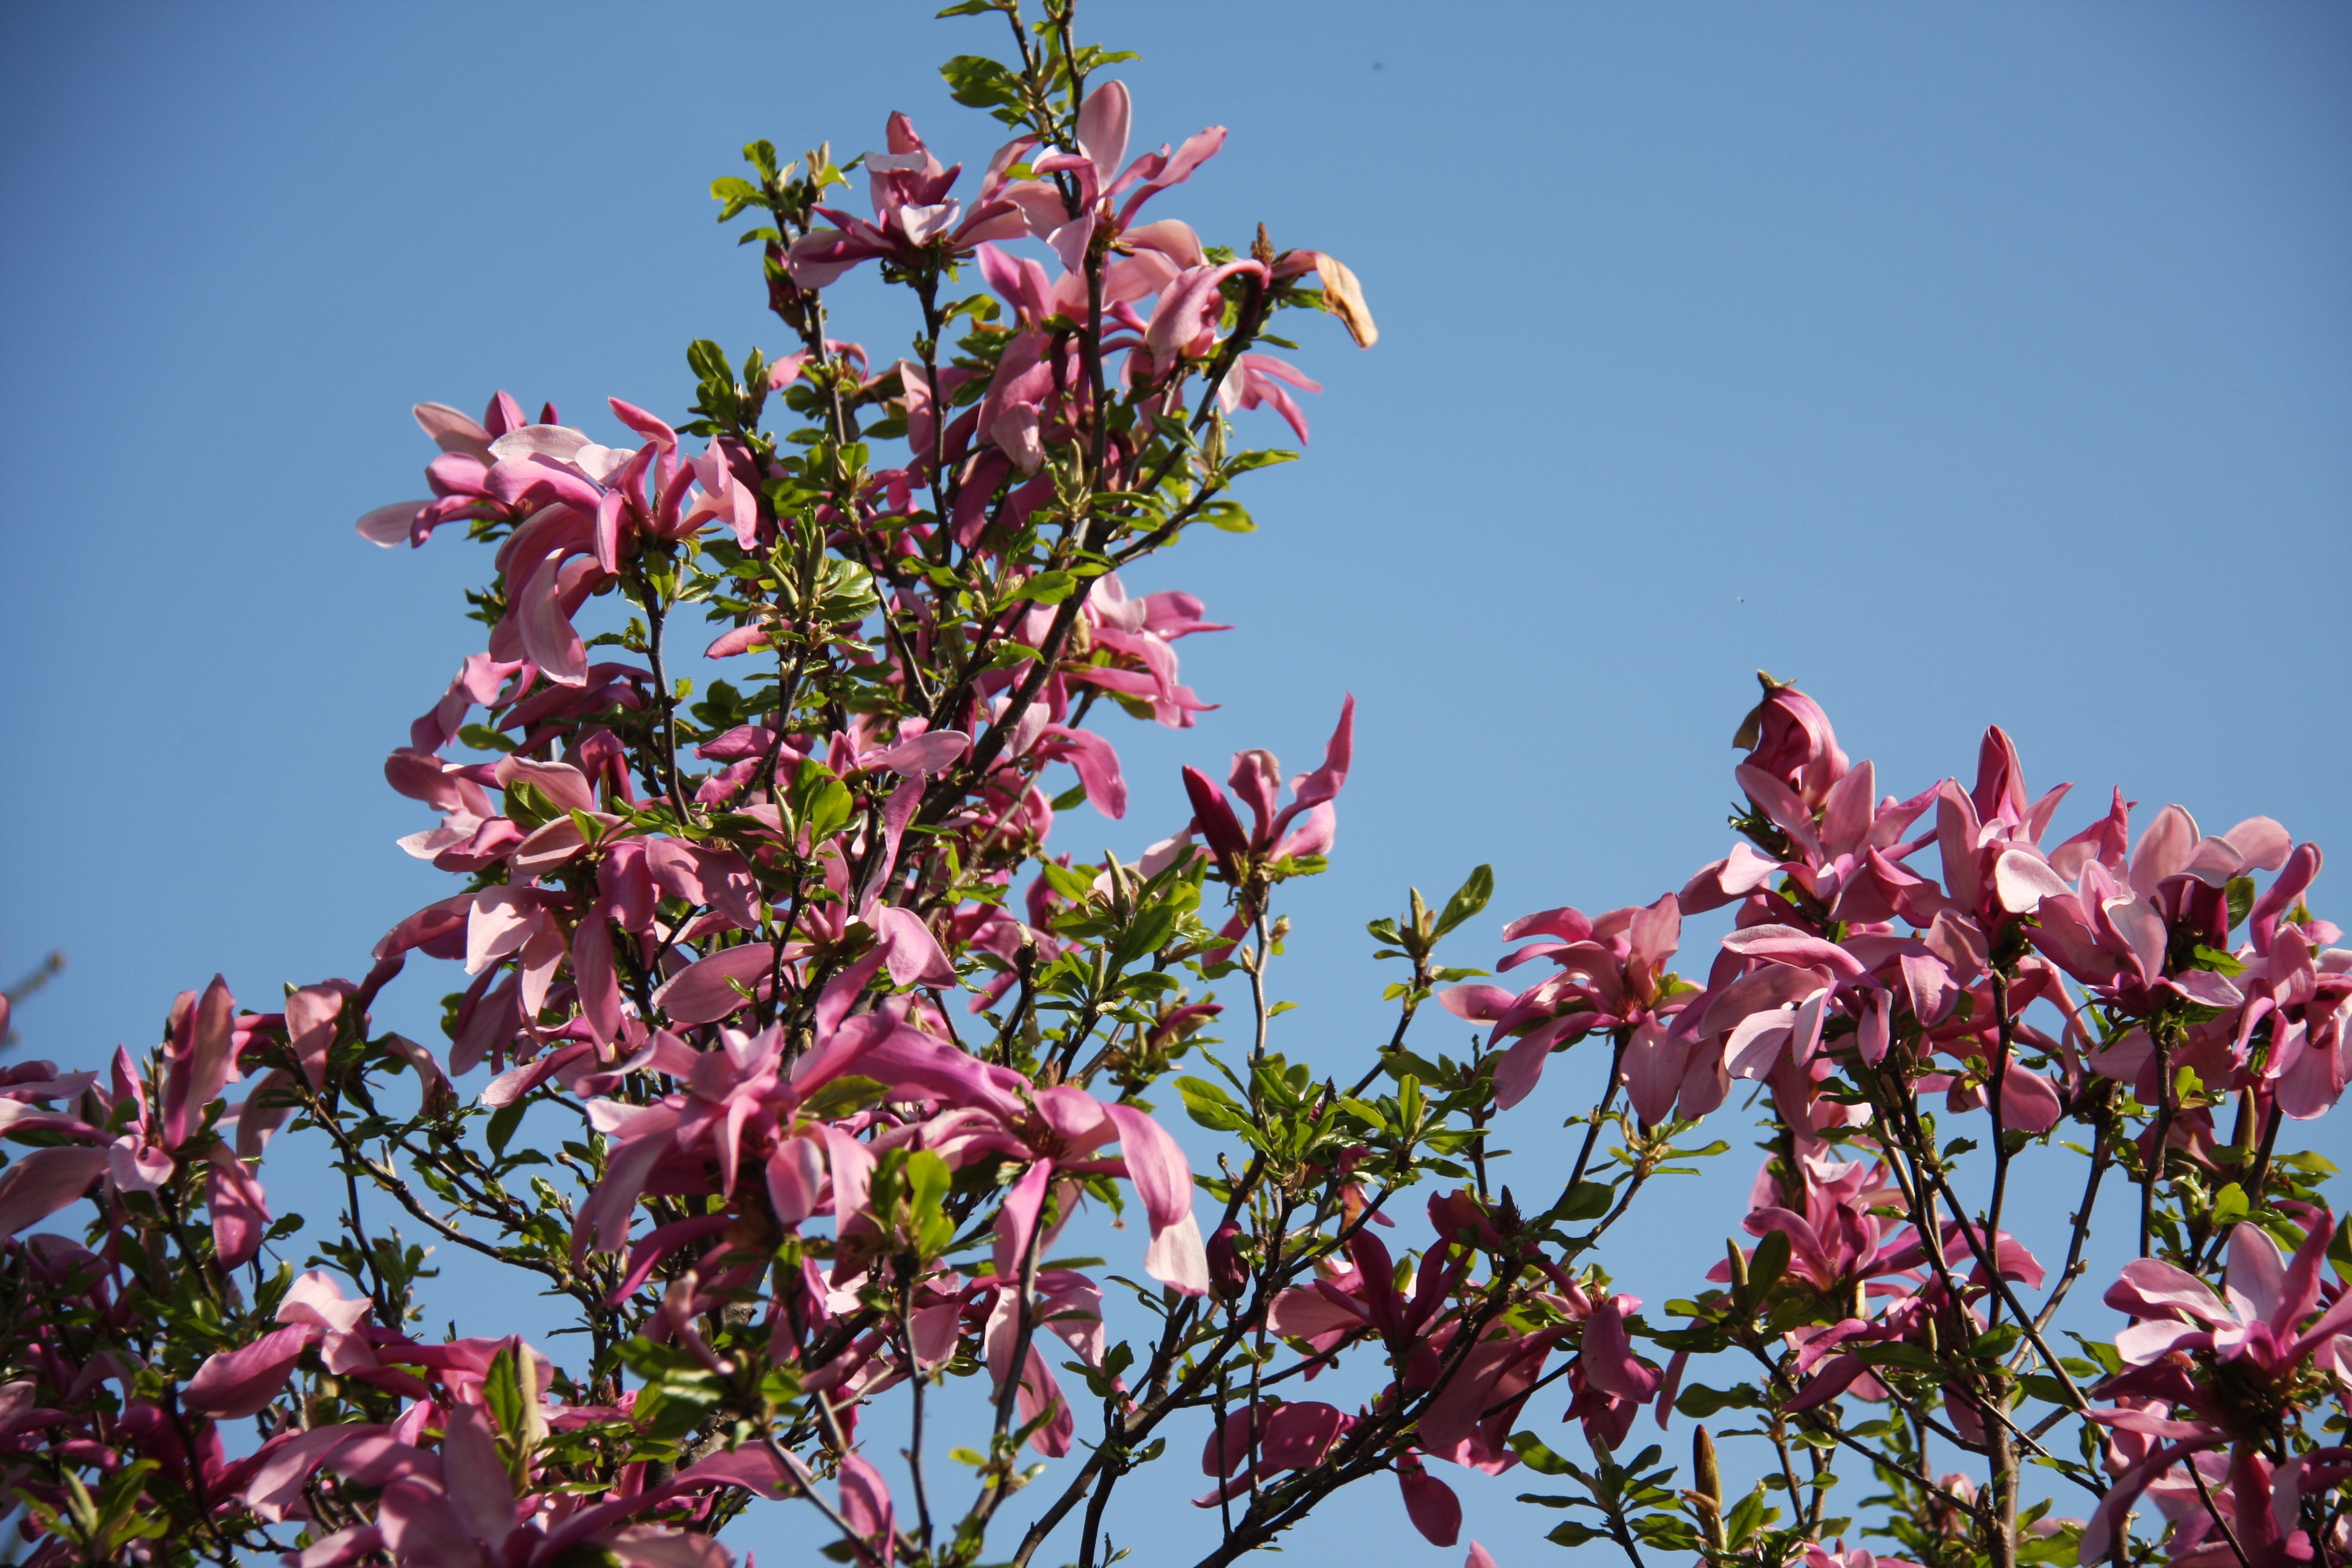
tree, nature, branch, blossom, plant, sky, leaf, flower, spring, autumn, botany, flora, season, shrub, magnolia, flowering plant, woody plant, land plant